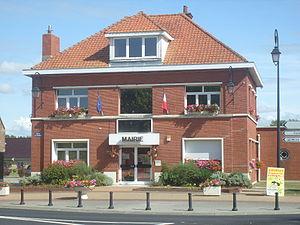
Mairie d'Uxem
Uxem est une commune française située dans le département du Nord, en région Hauts-de-France. Ce village est situé à environ 10 km de Dunkerque.